Police of the Czech Republic

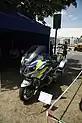
Police BMW 1250 RT

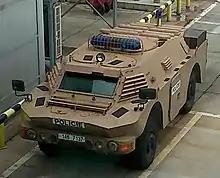
Armoured police vehicle in Prague Airport

As of 2011, the Police of the Czech Republic employs about 41,000 officers, with a ratio of about 45 officers per 10,000 population. Of these, about 3,500 are traffic-police officers.